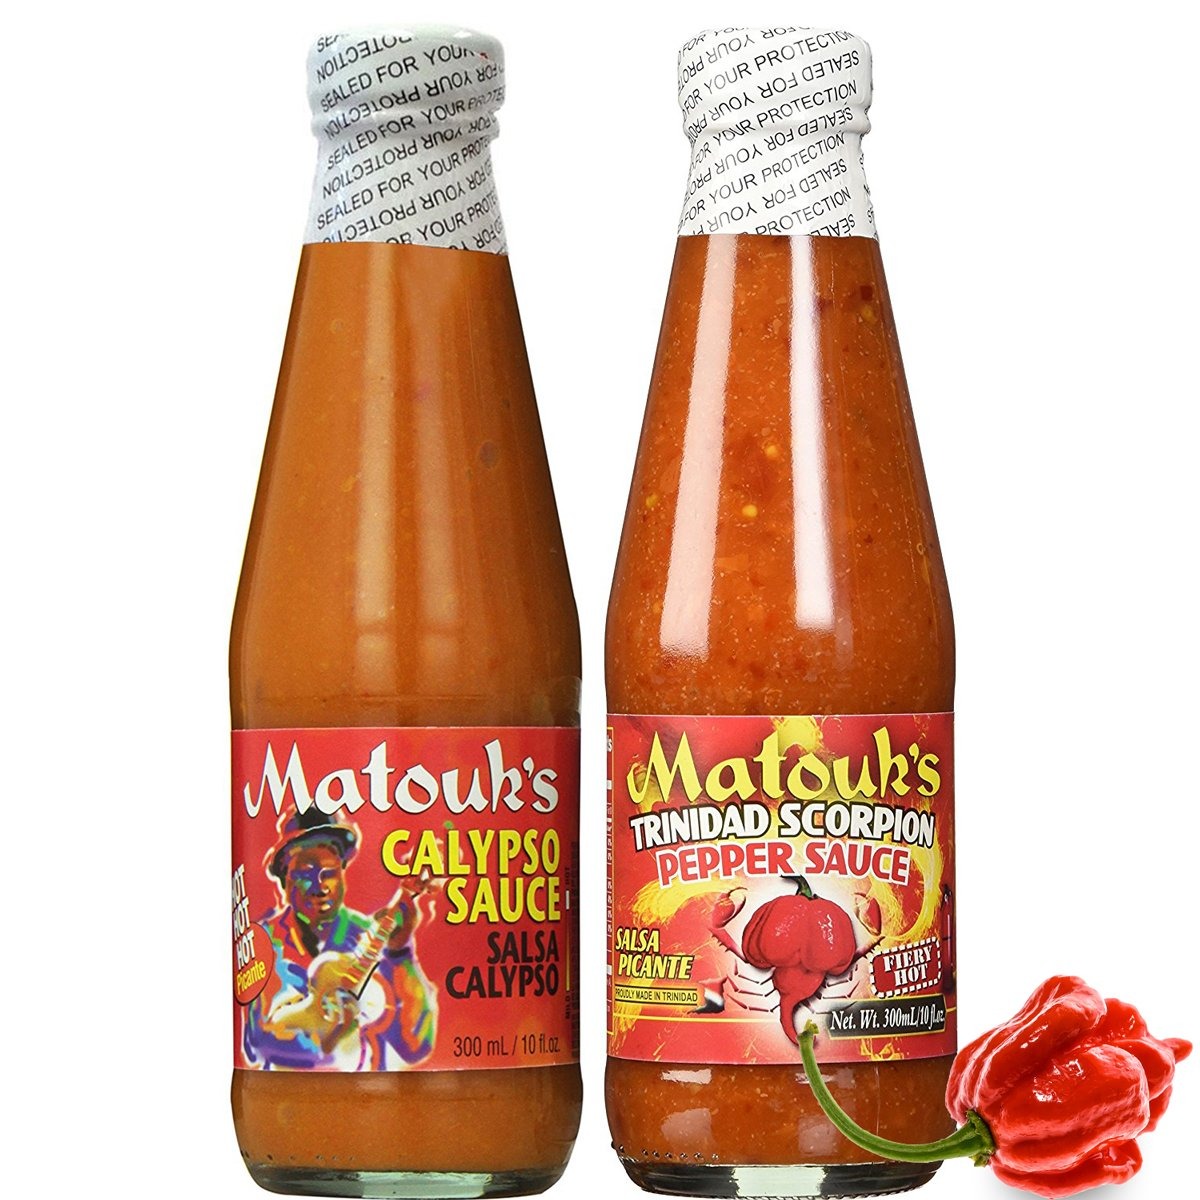
Item Name: Matouk's Calypso Sauce and Trinidad Scorpion Pepper Sauce 10 fl oz (Pack of 2)
Value: 20.0
Unit: Fl Oz

Price: 33.97